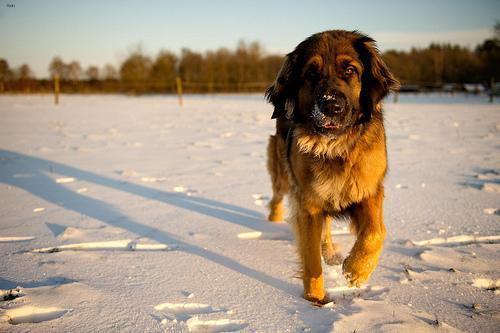
leonberger